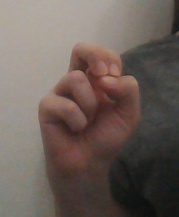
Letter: gaaf